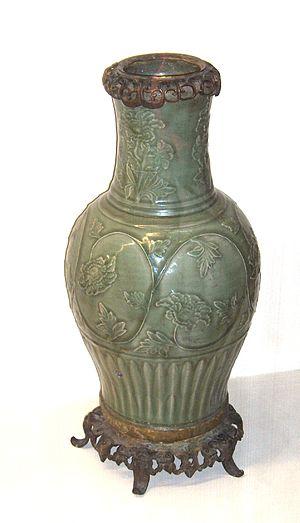
Le céladon de Longquan est le céladon chinois produit dans les fours de Longquan dans la préfecture de Lishui au sud-ouest de la province du Zhejiang.